Brampford Speke

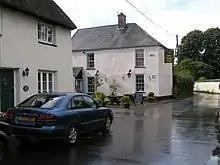
The pub in Brampford Speke

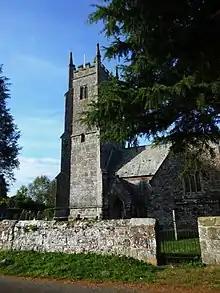
Brampford Speke Parish Church

Brampford Speke is a small village in Devon, to the north of Exeter. The population is 419. It is located on red sandstone cliffs overlooking the river Exe. Its sister village of Upton Pyne lies to its southwest, and Stoke Canon is across the river, to the east. To the south is the hamlet of Cowley with its chapel of ease, which was formerly part of the ecclesiastical parish of Brampford Speke.